1st century in Lebanon

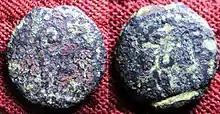
Bronze prutah of Pontius Pilate (worn, clipped, 15mm, 1.97g.). Obverse: ΤΙΒΕΡΙΟΥ ΚΑΙΣΑΡΟΣ surrounding lituus. Reverse: Wreath surrounding date LIϚ (year 16, 29/30 CE). Found in Lebanon.

The city of Tyre is mentioned in the Gospels in a proverb quoted by Jesus himself (Matthew 11,21); according to the testimony of Luke (6.17), at the preaching of Jesus there were also faithful from the coast of Tyre and Sidon; and Jesus himself went to the region of Tyre and Sidon to work miracles such as the exorcism of the Syrophoenician woman's daughter (Mark 7,24-31). Soon a Christian community was formed in the city, which was visited by Paul the Apostle (Acts of the Apostles 21: 3-7) on his last journey to Jerusalem before his arrest.